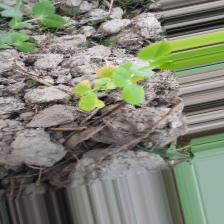
Label: Normal